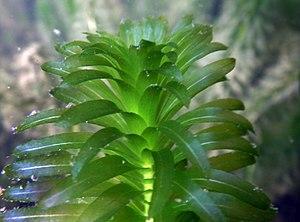
invasion biologique de l'étang de pêche de Saint-Nolf dans le w:fr:Département du Morbihandépartement du Morbihan` (près du ruisseau de Condat, d'un terrain de football et d'une voie ferrée (accès par la Départementale 135). De loin, cette plante évoque l'élodée, mais est Egeria densa
Egeria est un genre de plantes aquatiques, de la famille des Hydrocharitaceae, créé et décrit par le naturaliste Jules Émile Planchon en 1849 pour y classer deux espèces sud américaines très proche des élodées mais assez différentes pour être considérées comme des espèces d'un « nouveau » genre. Ce genre ne comprend actuellement que trois espèces. Ces espèces sont natives de zones tempérées à chaudes de l'Amérique du Sud. L'espèce-type est Egeria densa. Elle a été introduite dans la nature en France et est maintenant trouvée dans divers types de zones humides. Dans le Sud-Ouest du pays, elle cause la régression d'espèces et communautés natives, de Characeae notamment. Cette plante a été reproduite en France à destination des aquariophiles au moins depuis 1919. Elle est signalée aux Pays-Bas depuis 1944